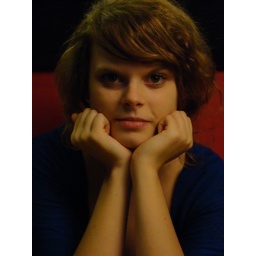
Anke neemt de pose aan van Yasmine. Zo poseert ze bij haar column in Humo.